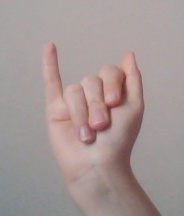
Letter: meem